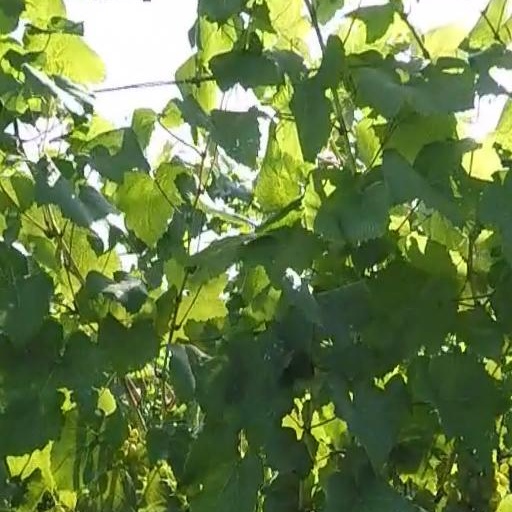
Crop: grape